1917 San Salvador earthquake

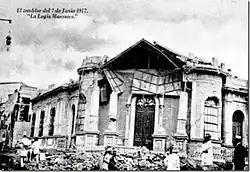
Damage to buildings

An area west of San Salvador volcano sustained the greatest damage from the initial earthquake. San Salvador and the region to the north, including around the volcano were devastated by the aftershock. At least 1,050 people died and many were injured. The towns of Santa Tecla, San Julián, Sacacoyo, Tepecoyo, Ateos, Caluco and San Vicente sustained significant damage. Hundreds of people died in San Salvador.